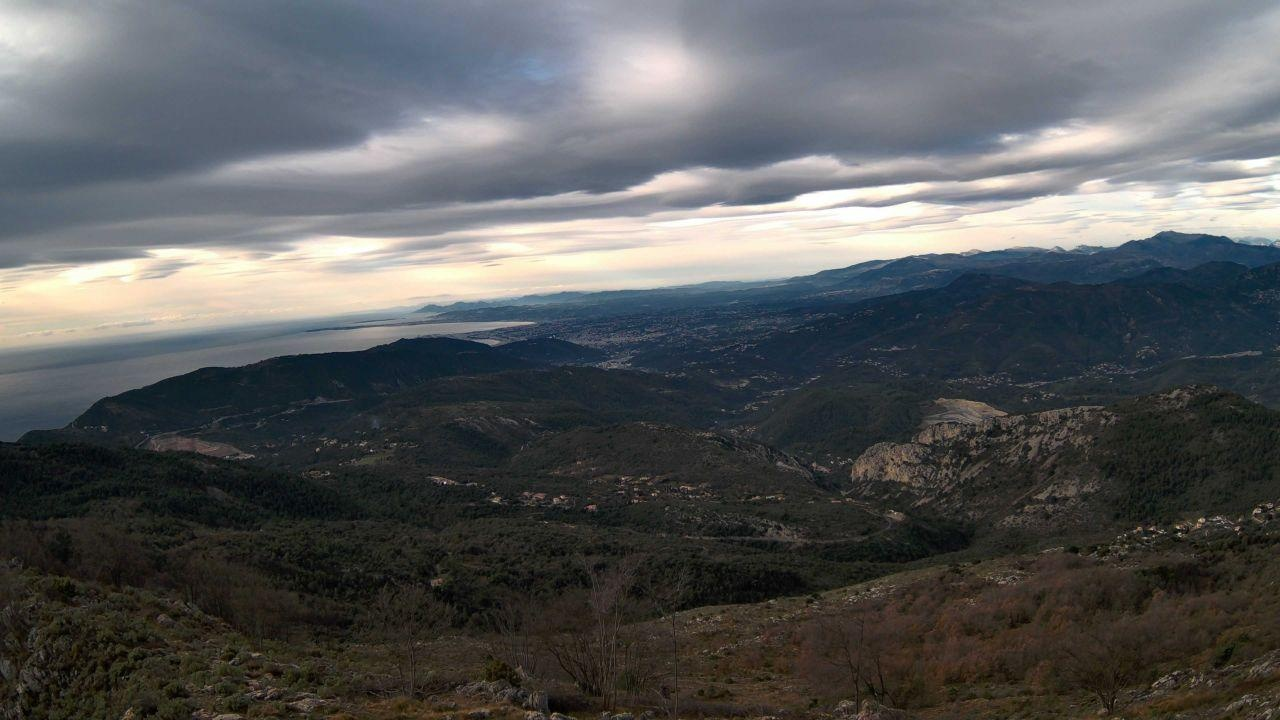
Fire: no
Smoke: yes